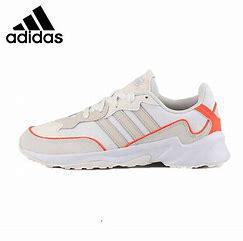
Brand: adidas
Model: neo Adidas NEO 20 20 FX